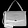
Label: Bag